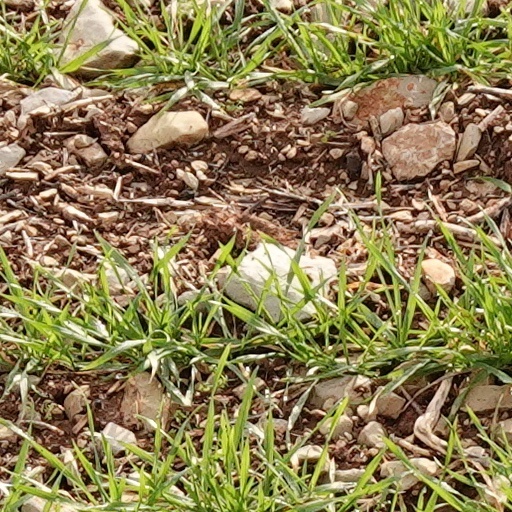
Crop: wheat